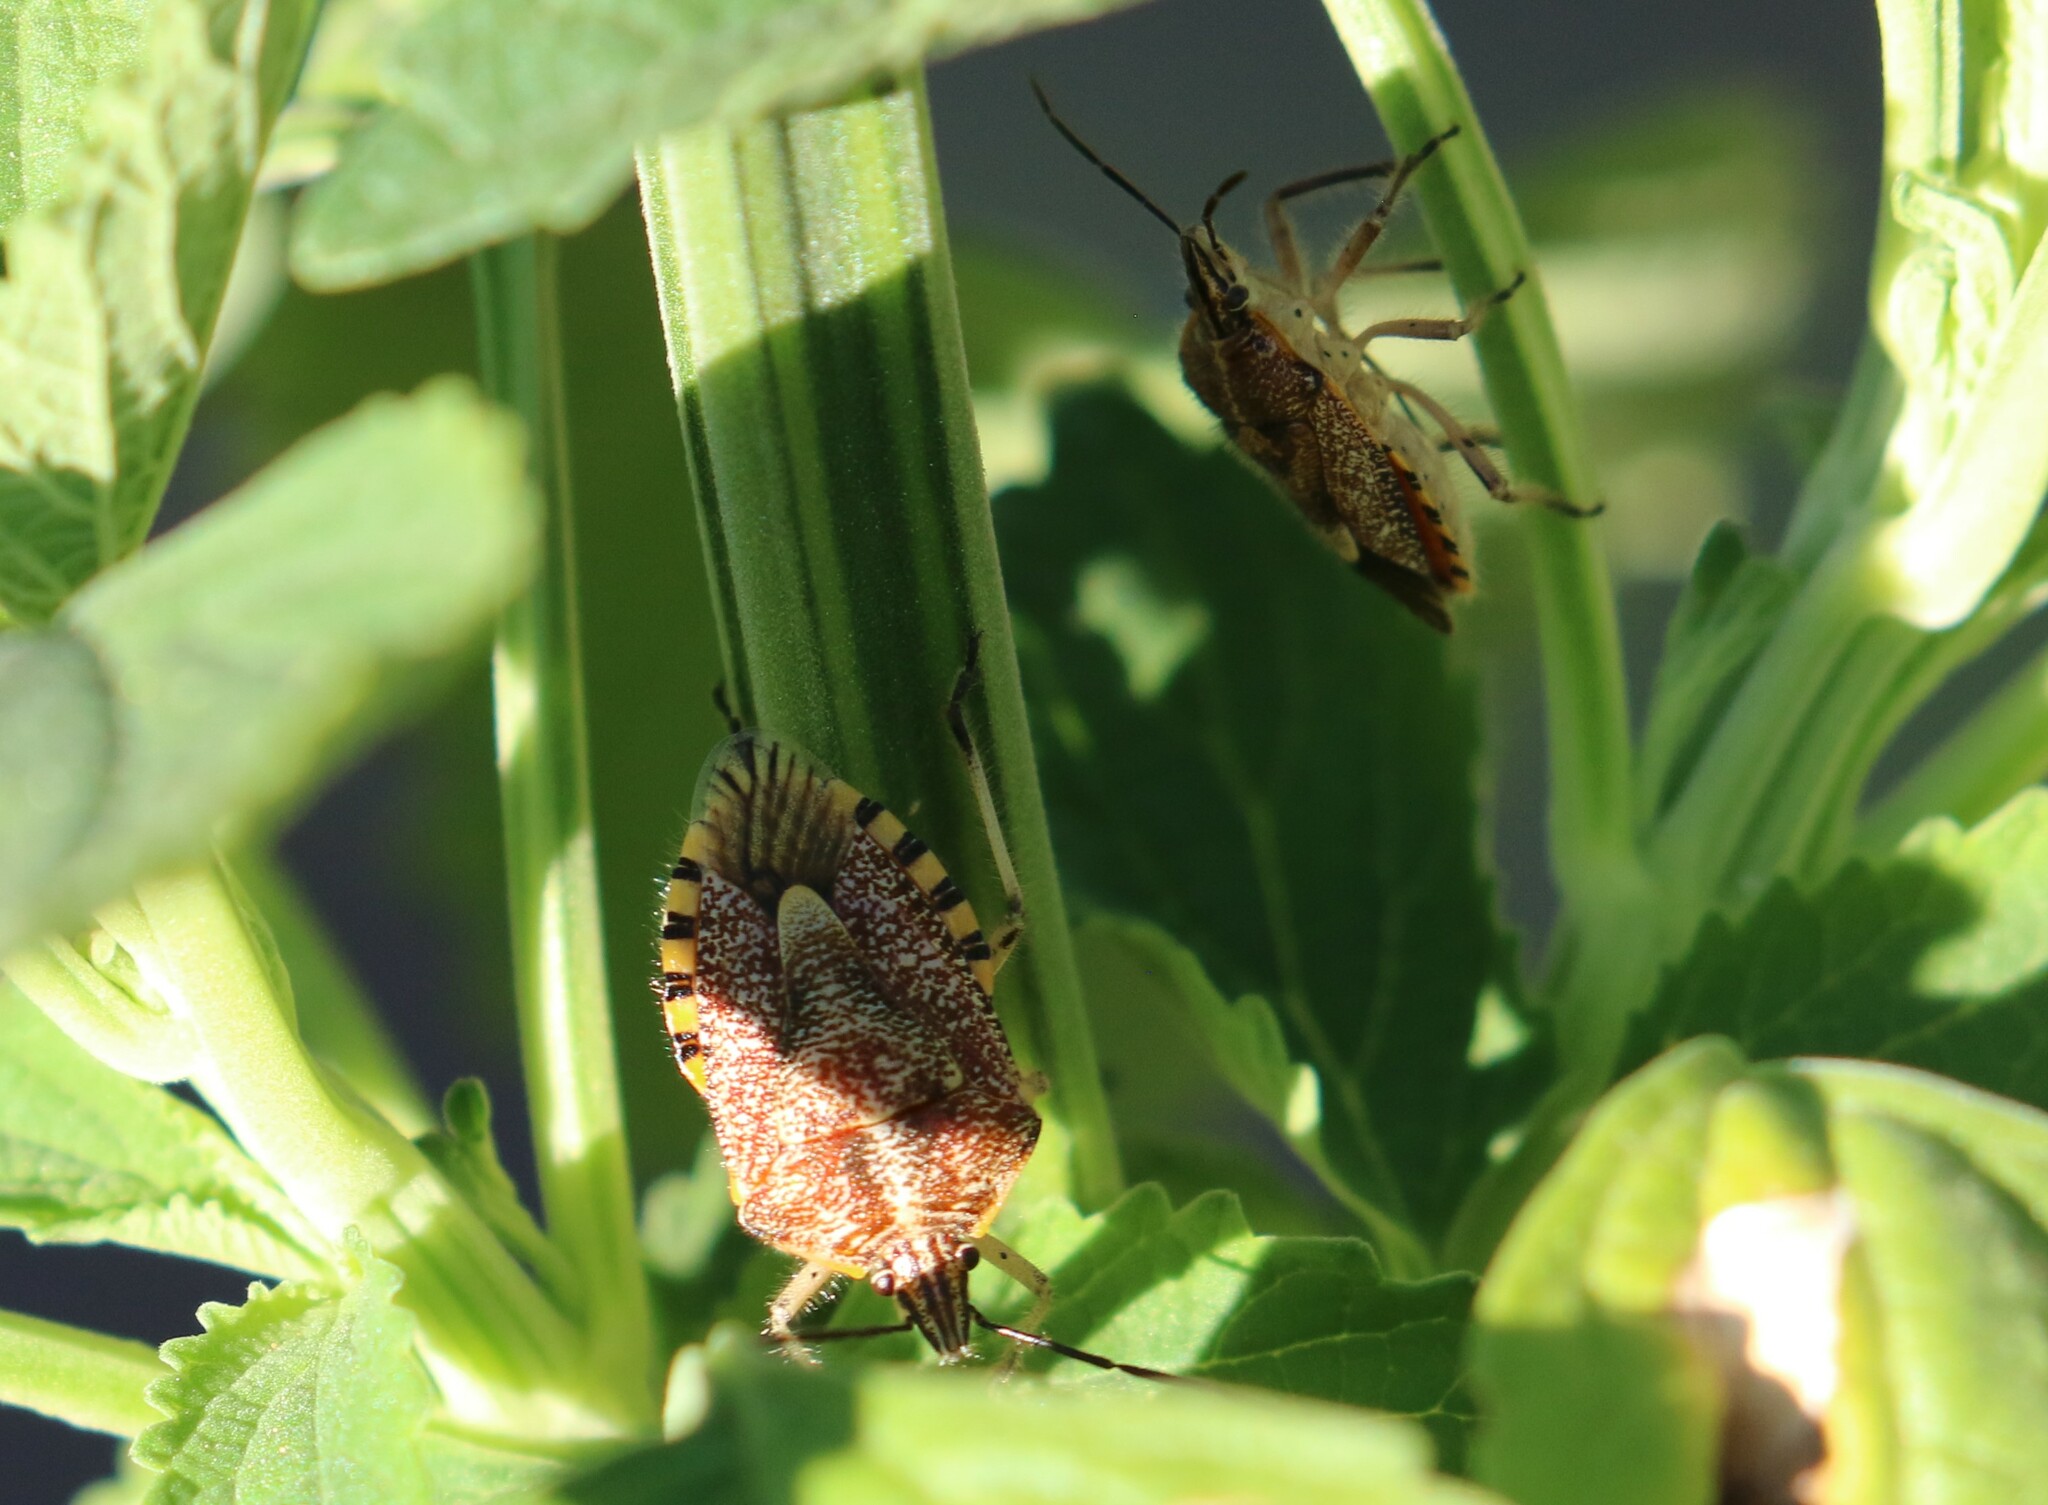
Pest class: stink_bug